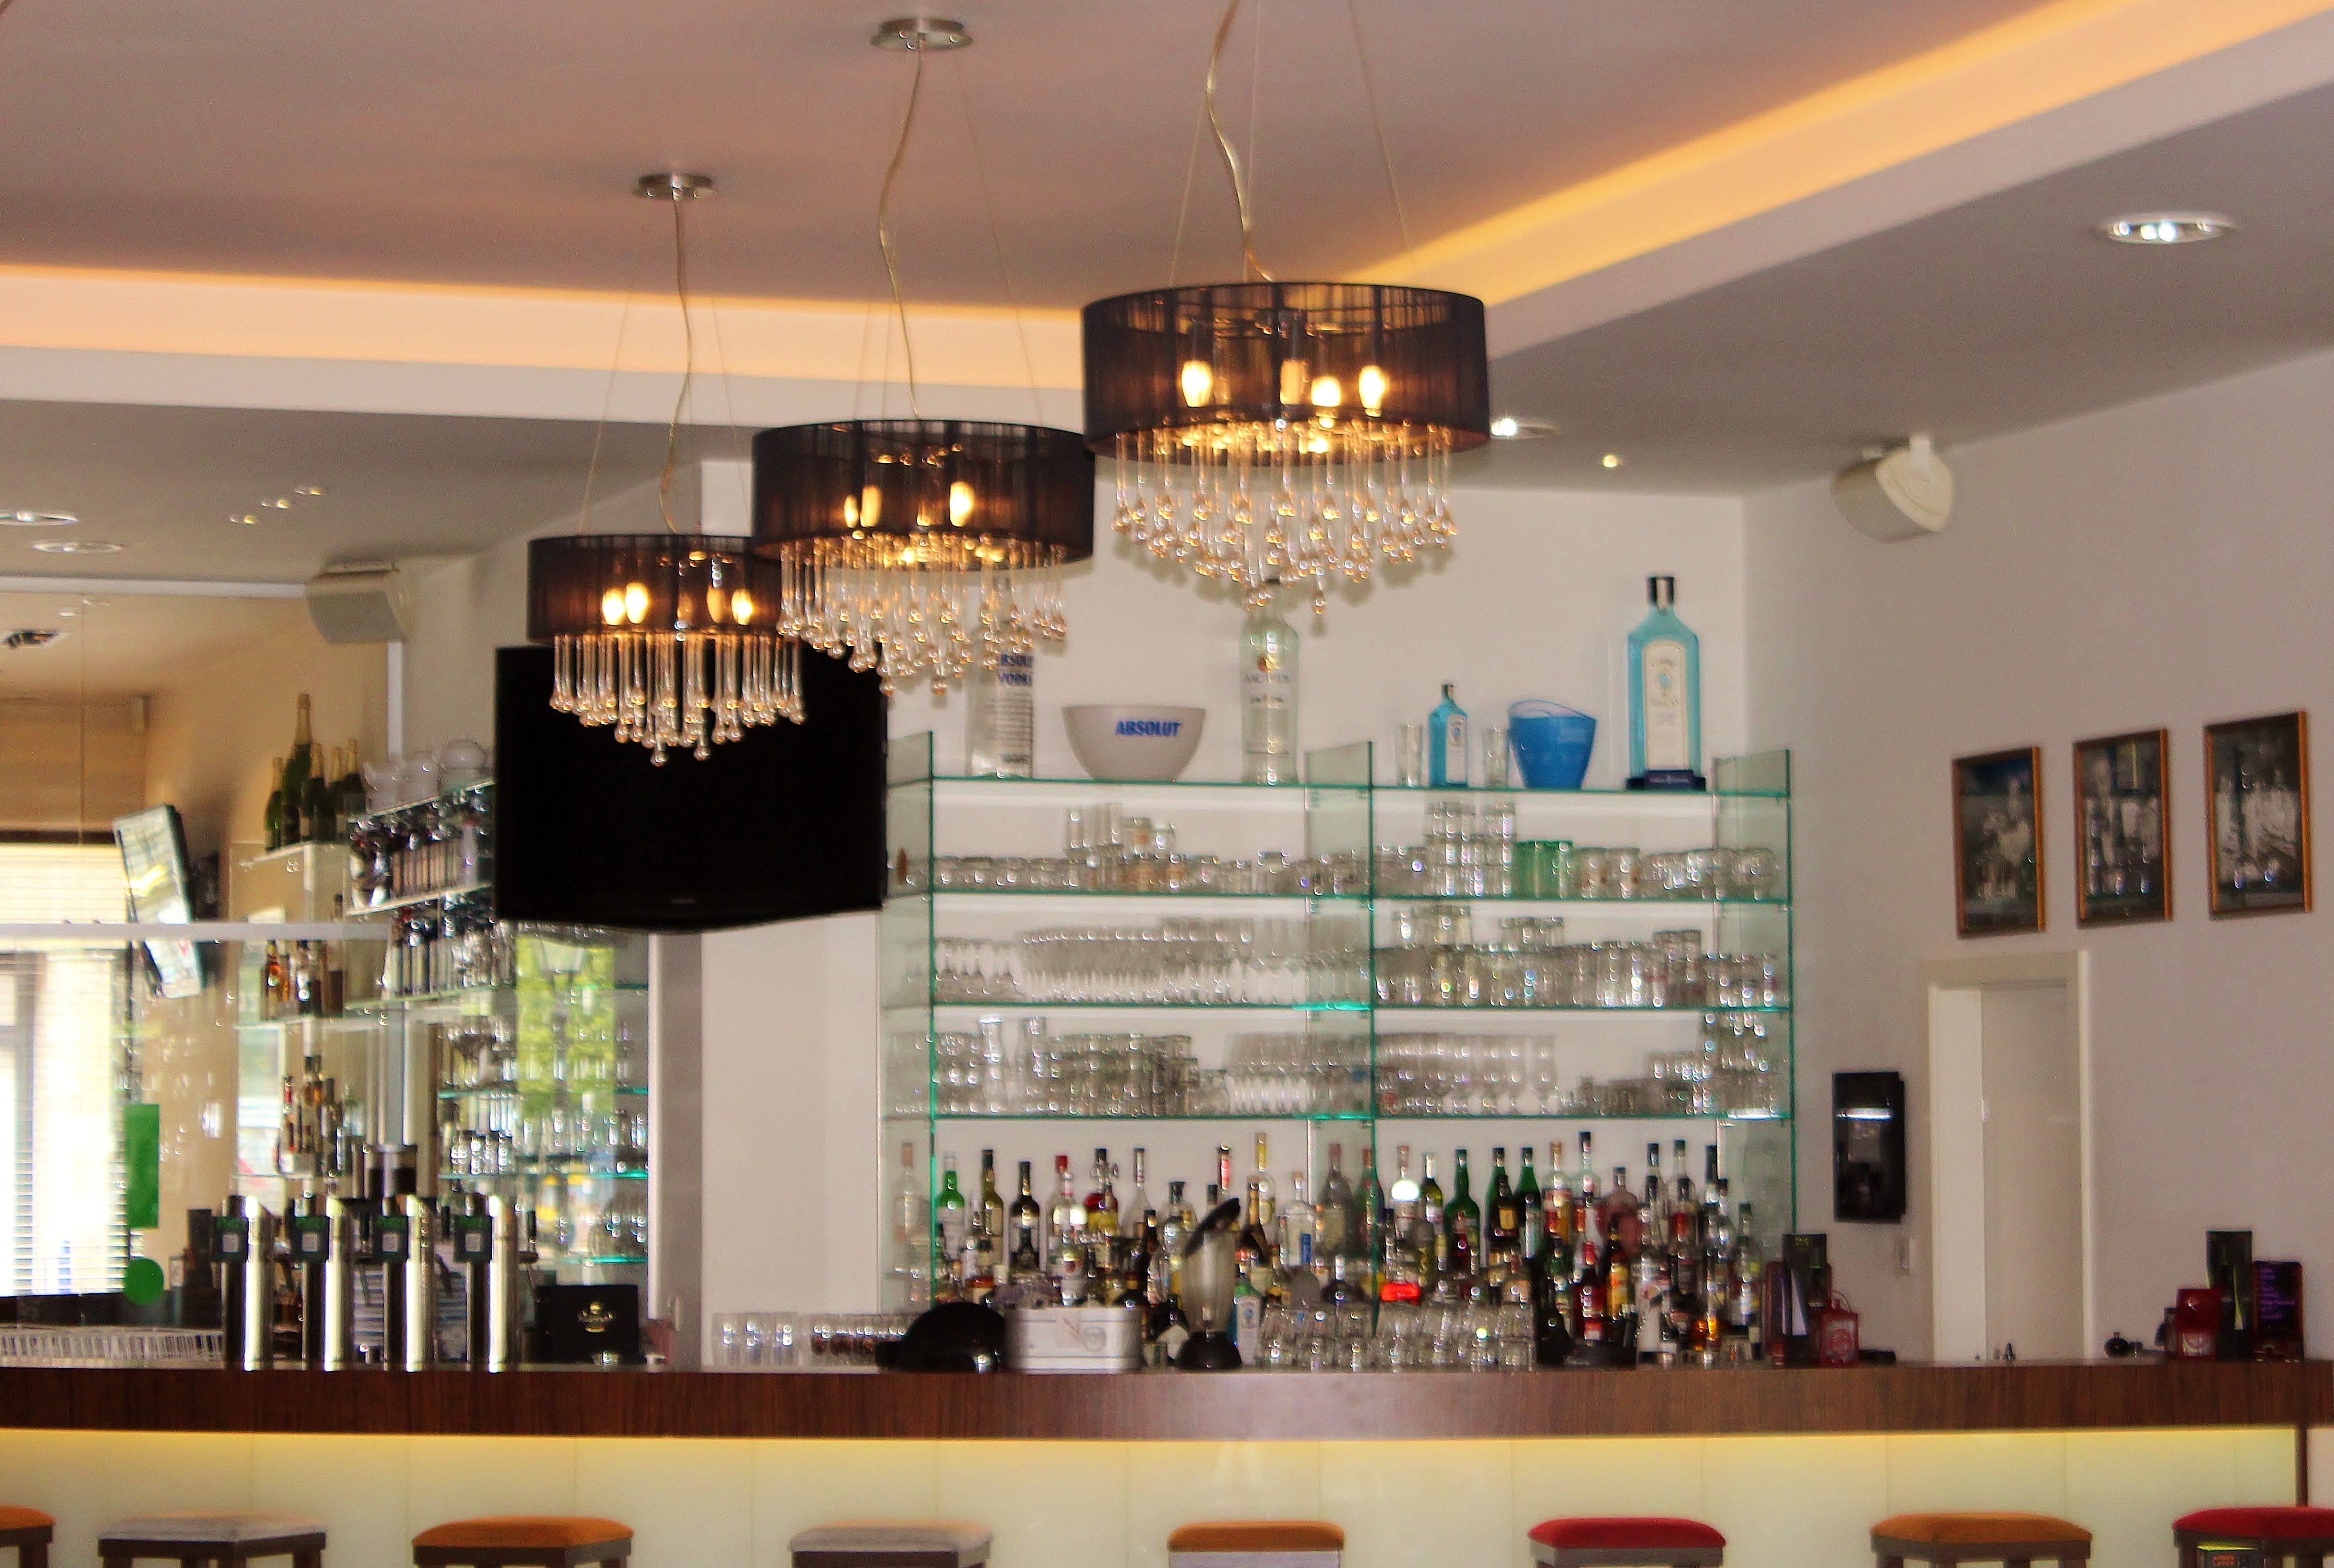
restaurant, bar, counter, drink, tourism, eat, modern, interior design, boutique, local, gastronomy